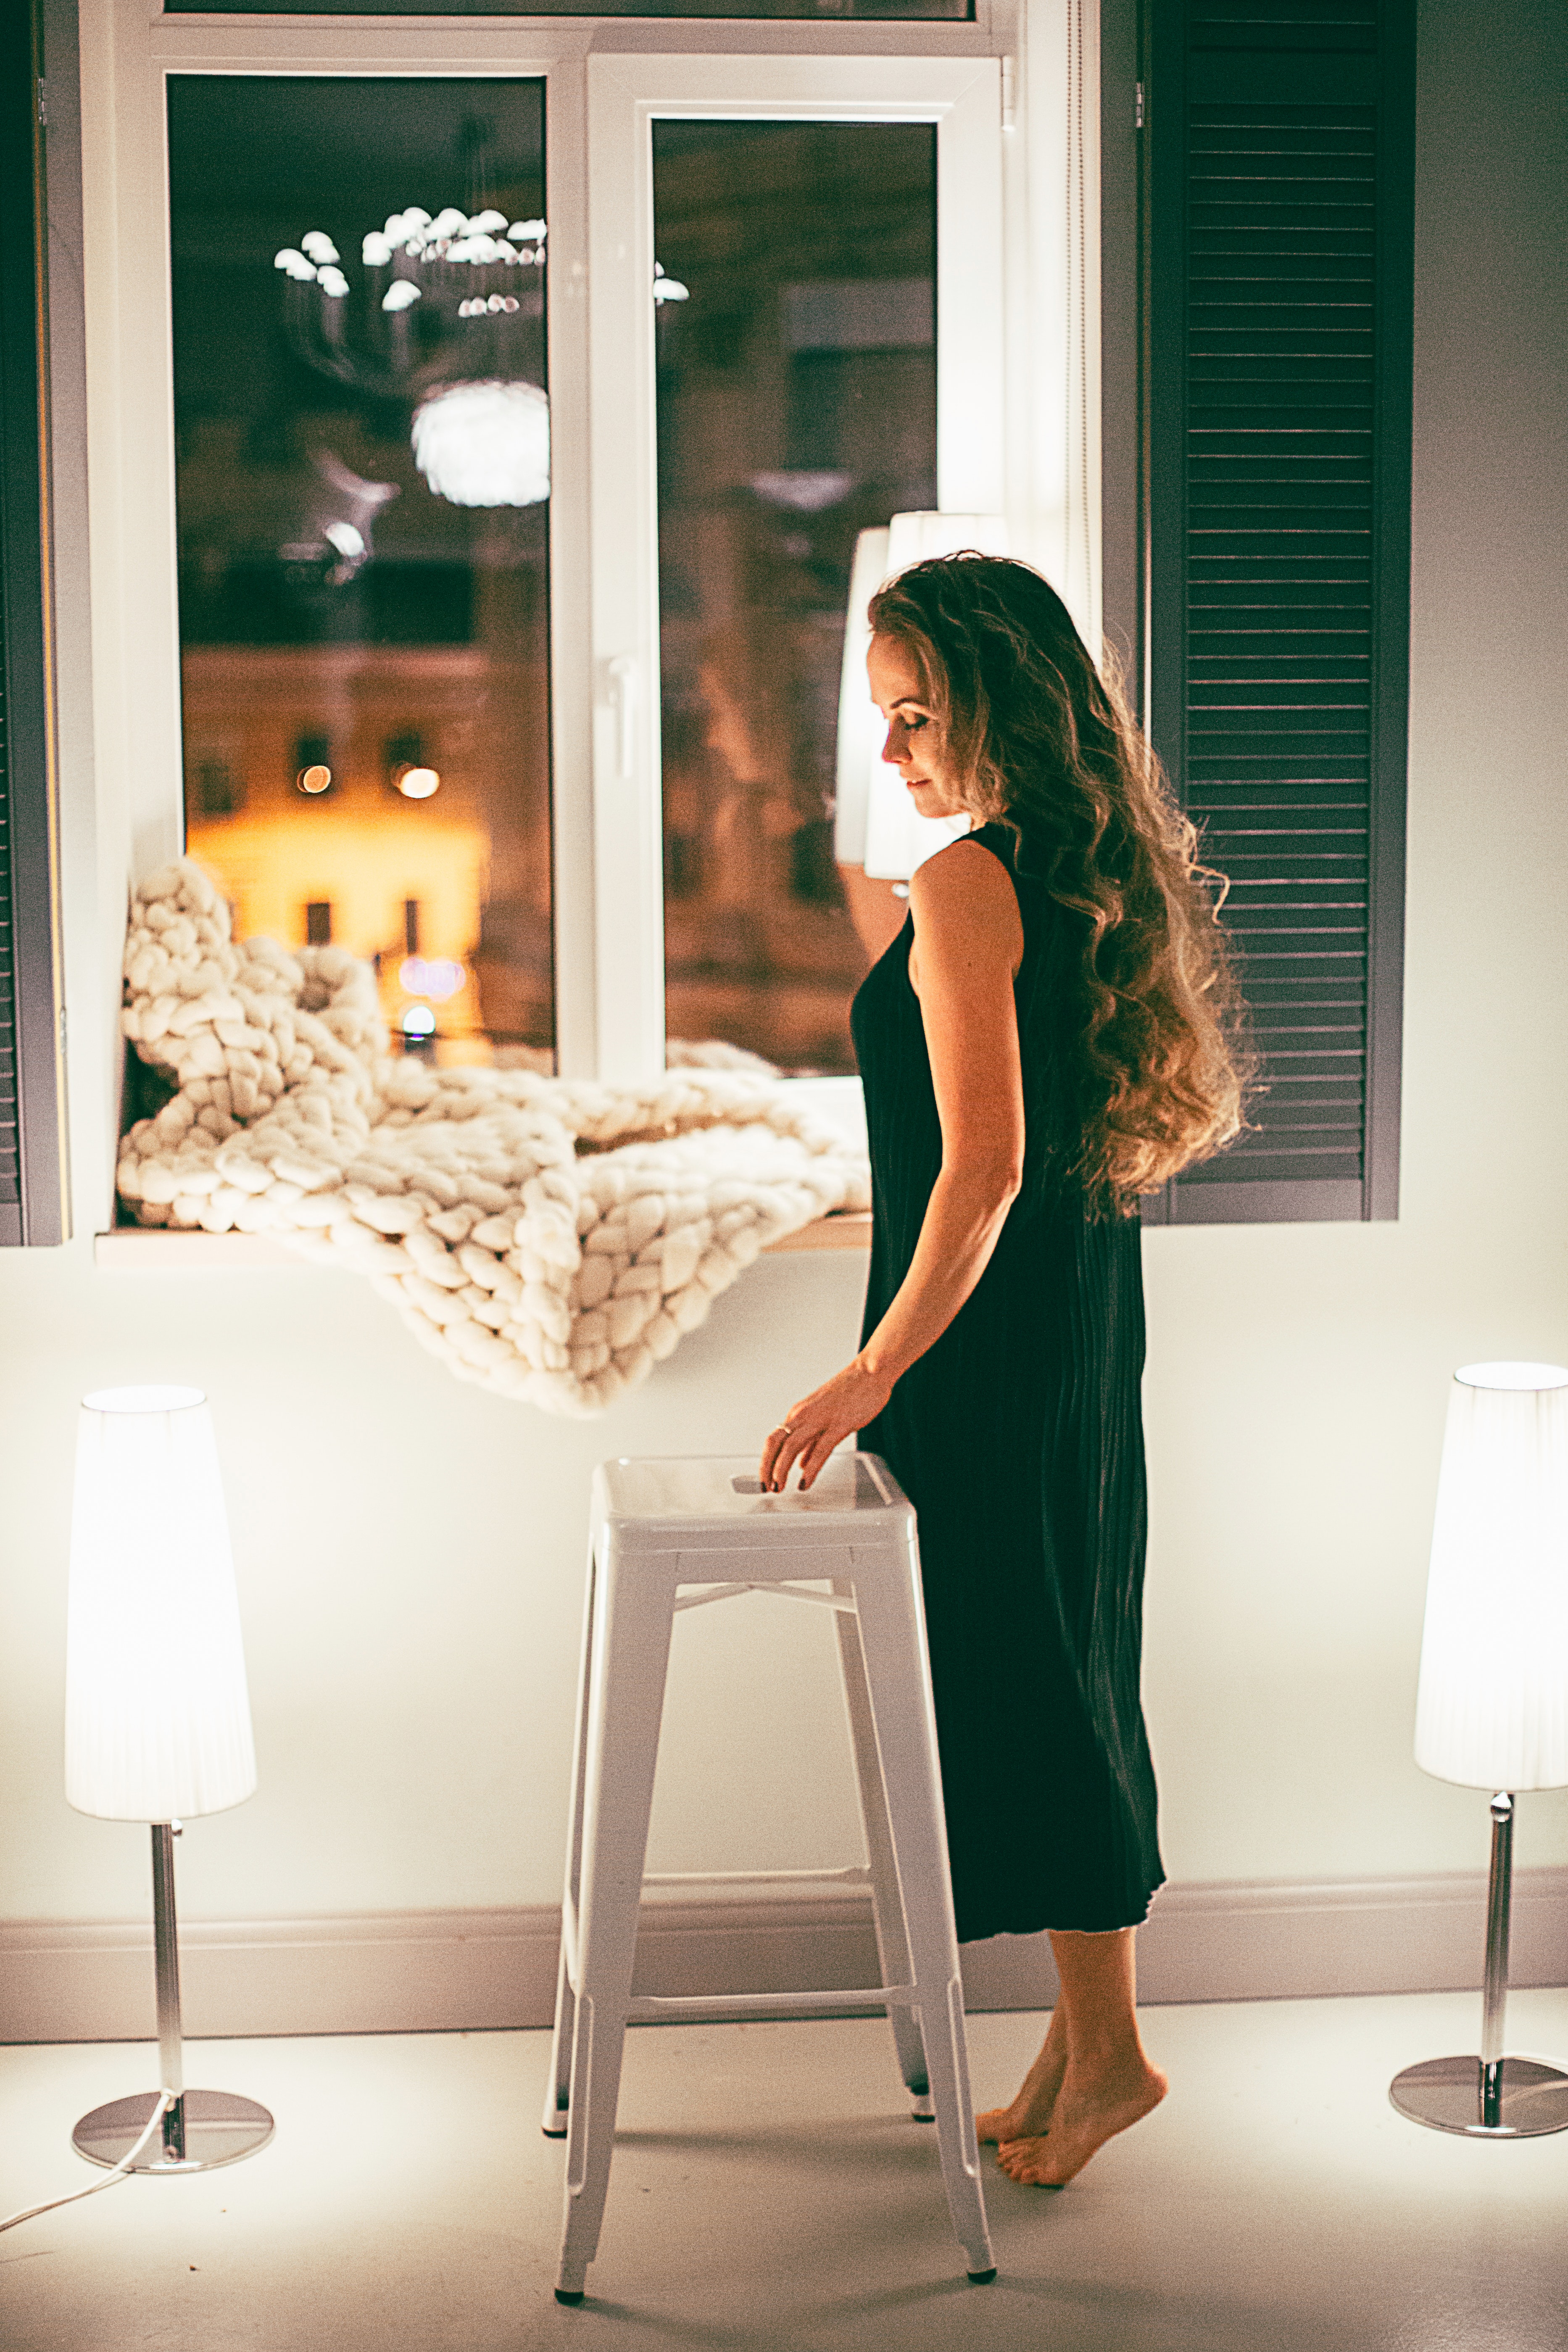
photograph, green, beauty, shoulder, dress, skin, yellow, room, fashion, photography, window, sitting, photo shoot, furniture, interior design, long hair, chair, formal wear, model, house, fashion design, brown hair, waist, style